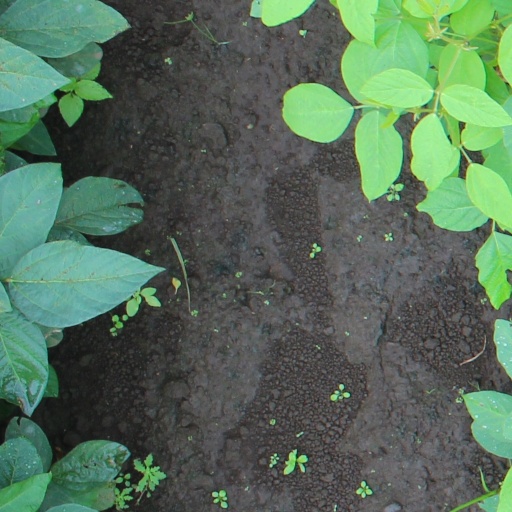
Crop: soybean